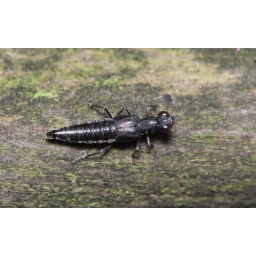
On wooden support on a bridge over a stream in woodland ~3mm